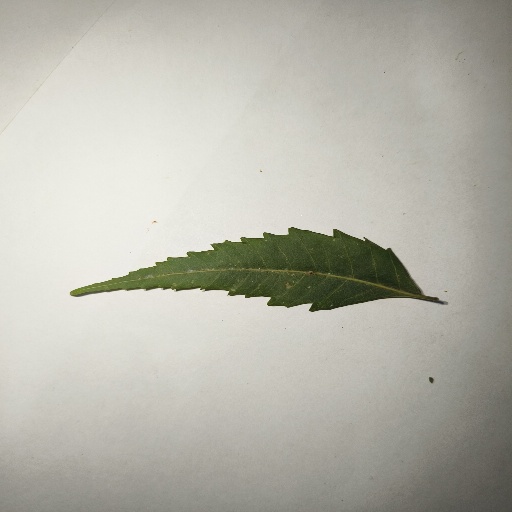
Species: Neem
Leaf condition: Healthy Leaf